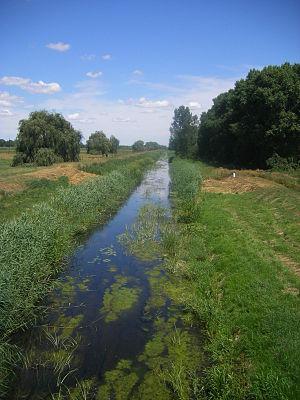
L’accident de l'usine d’aluminium d'Ajka est survenu à Ajka le 4 octobre 2010 en Hongrie.